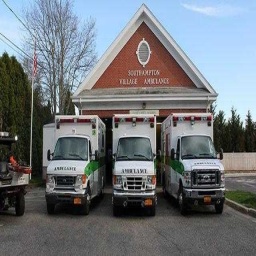
Label: ambulance